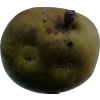
Label: pear